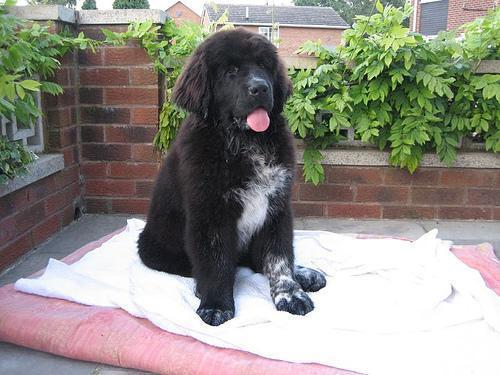
Newfoundland